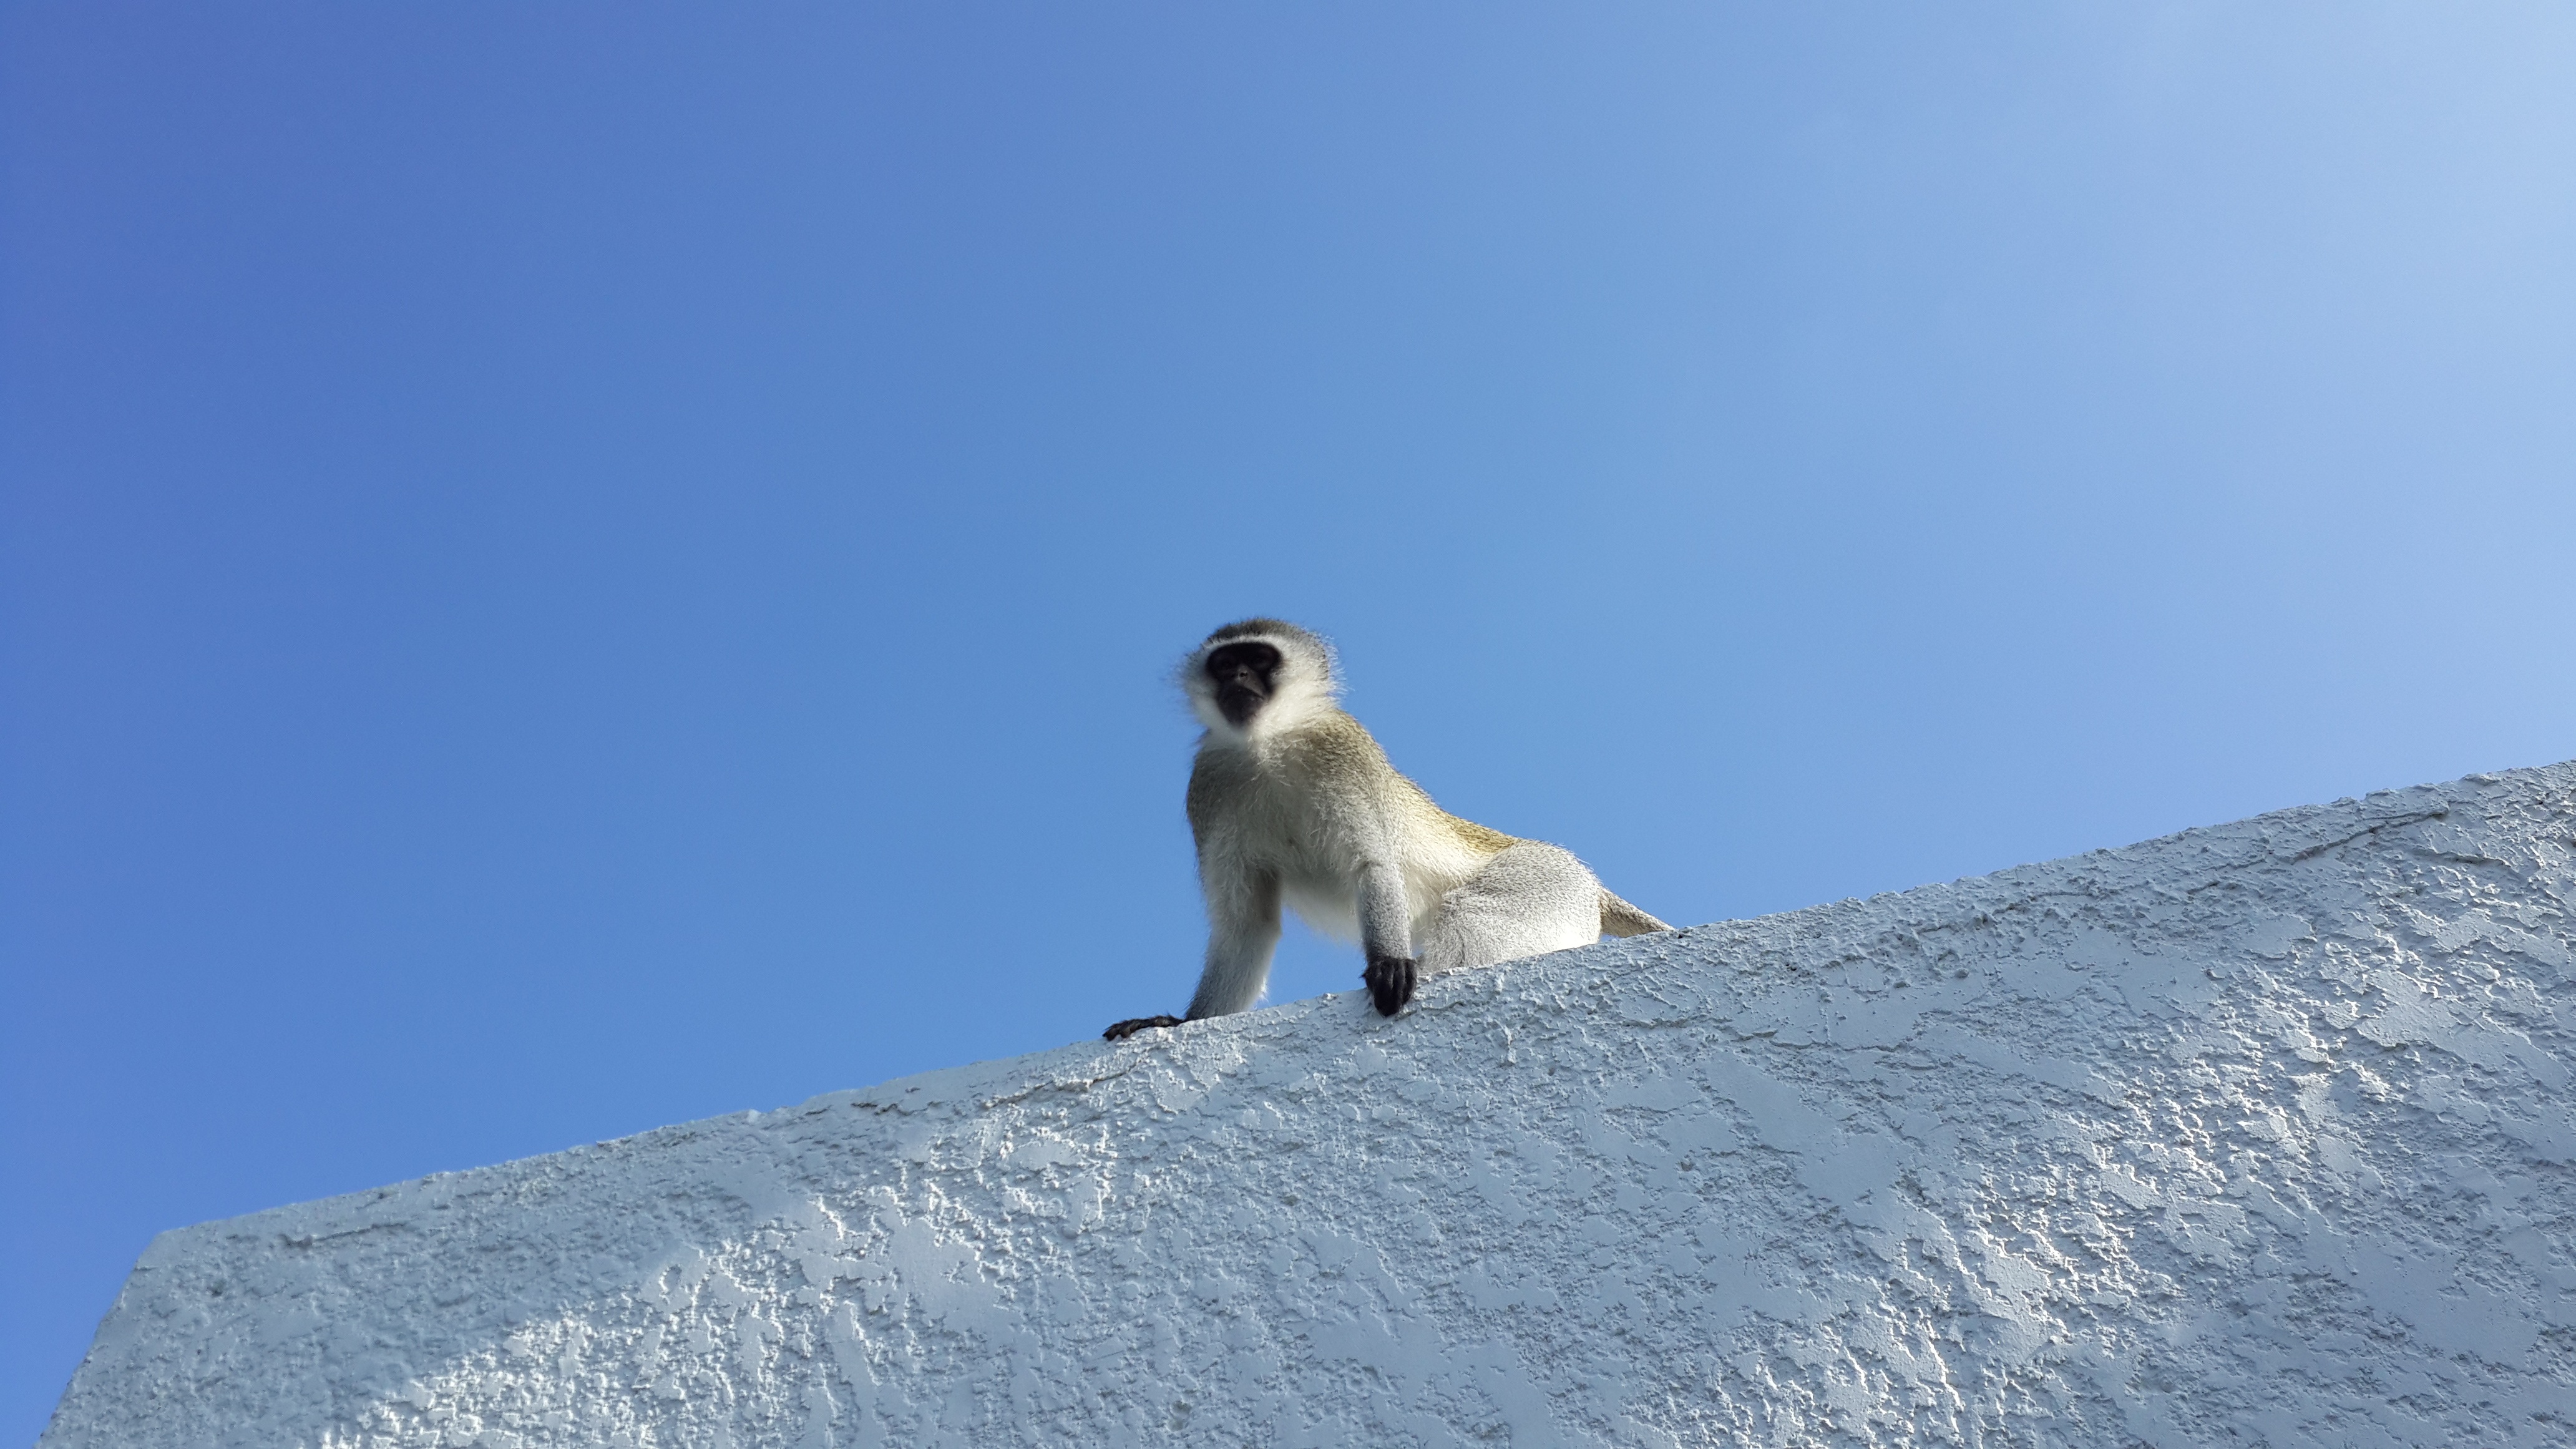
snow, winter, zoo, arctic, monkey, wild animals, white fur, black face, vervet